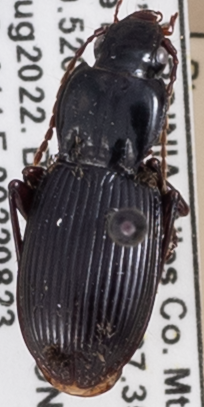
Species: Pterostichus tristis
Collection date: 2022-08-23
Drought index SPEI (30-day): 1.13
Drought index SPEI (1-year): -0.46
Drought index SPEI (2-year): -0.39